RMS Orama (1911)

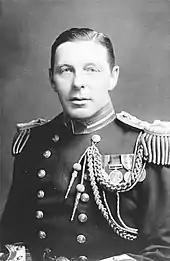
John Segrave commanded "Orama" for her first year as an AMC, including the Battle of Más a Tierra

On 12 September 1914 the ship was commissioned into the Royal Navy at Tilbury as HMS "Orama", with the pennant number M 61. She was armed with eight BL 6-inch Mk VII naval guns: two on her forward well deck, two on her after well deck, and two pairs on her C deck: one pair forward and the other pair aft.